Sky position (RA, Dec in degrees): 12.867, -0.8277
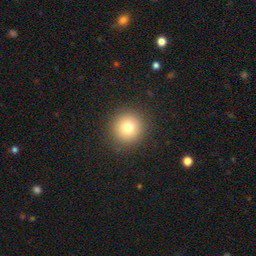
Galaxy morphology: Round Smooth Galaxies